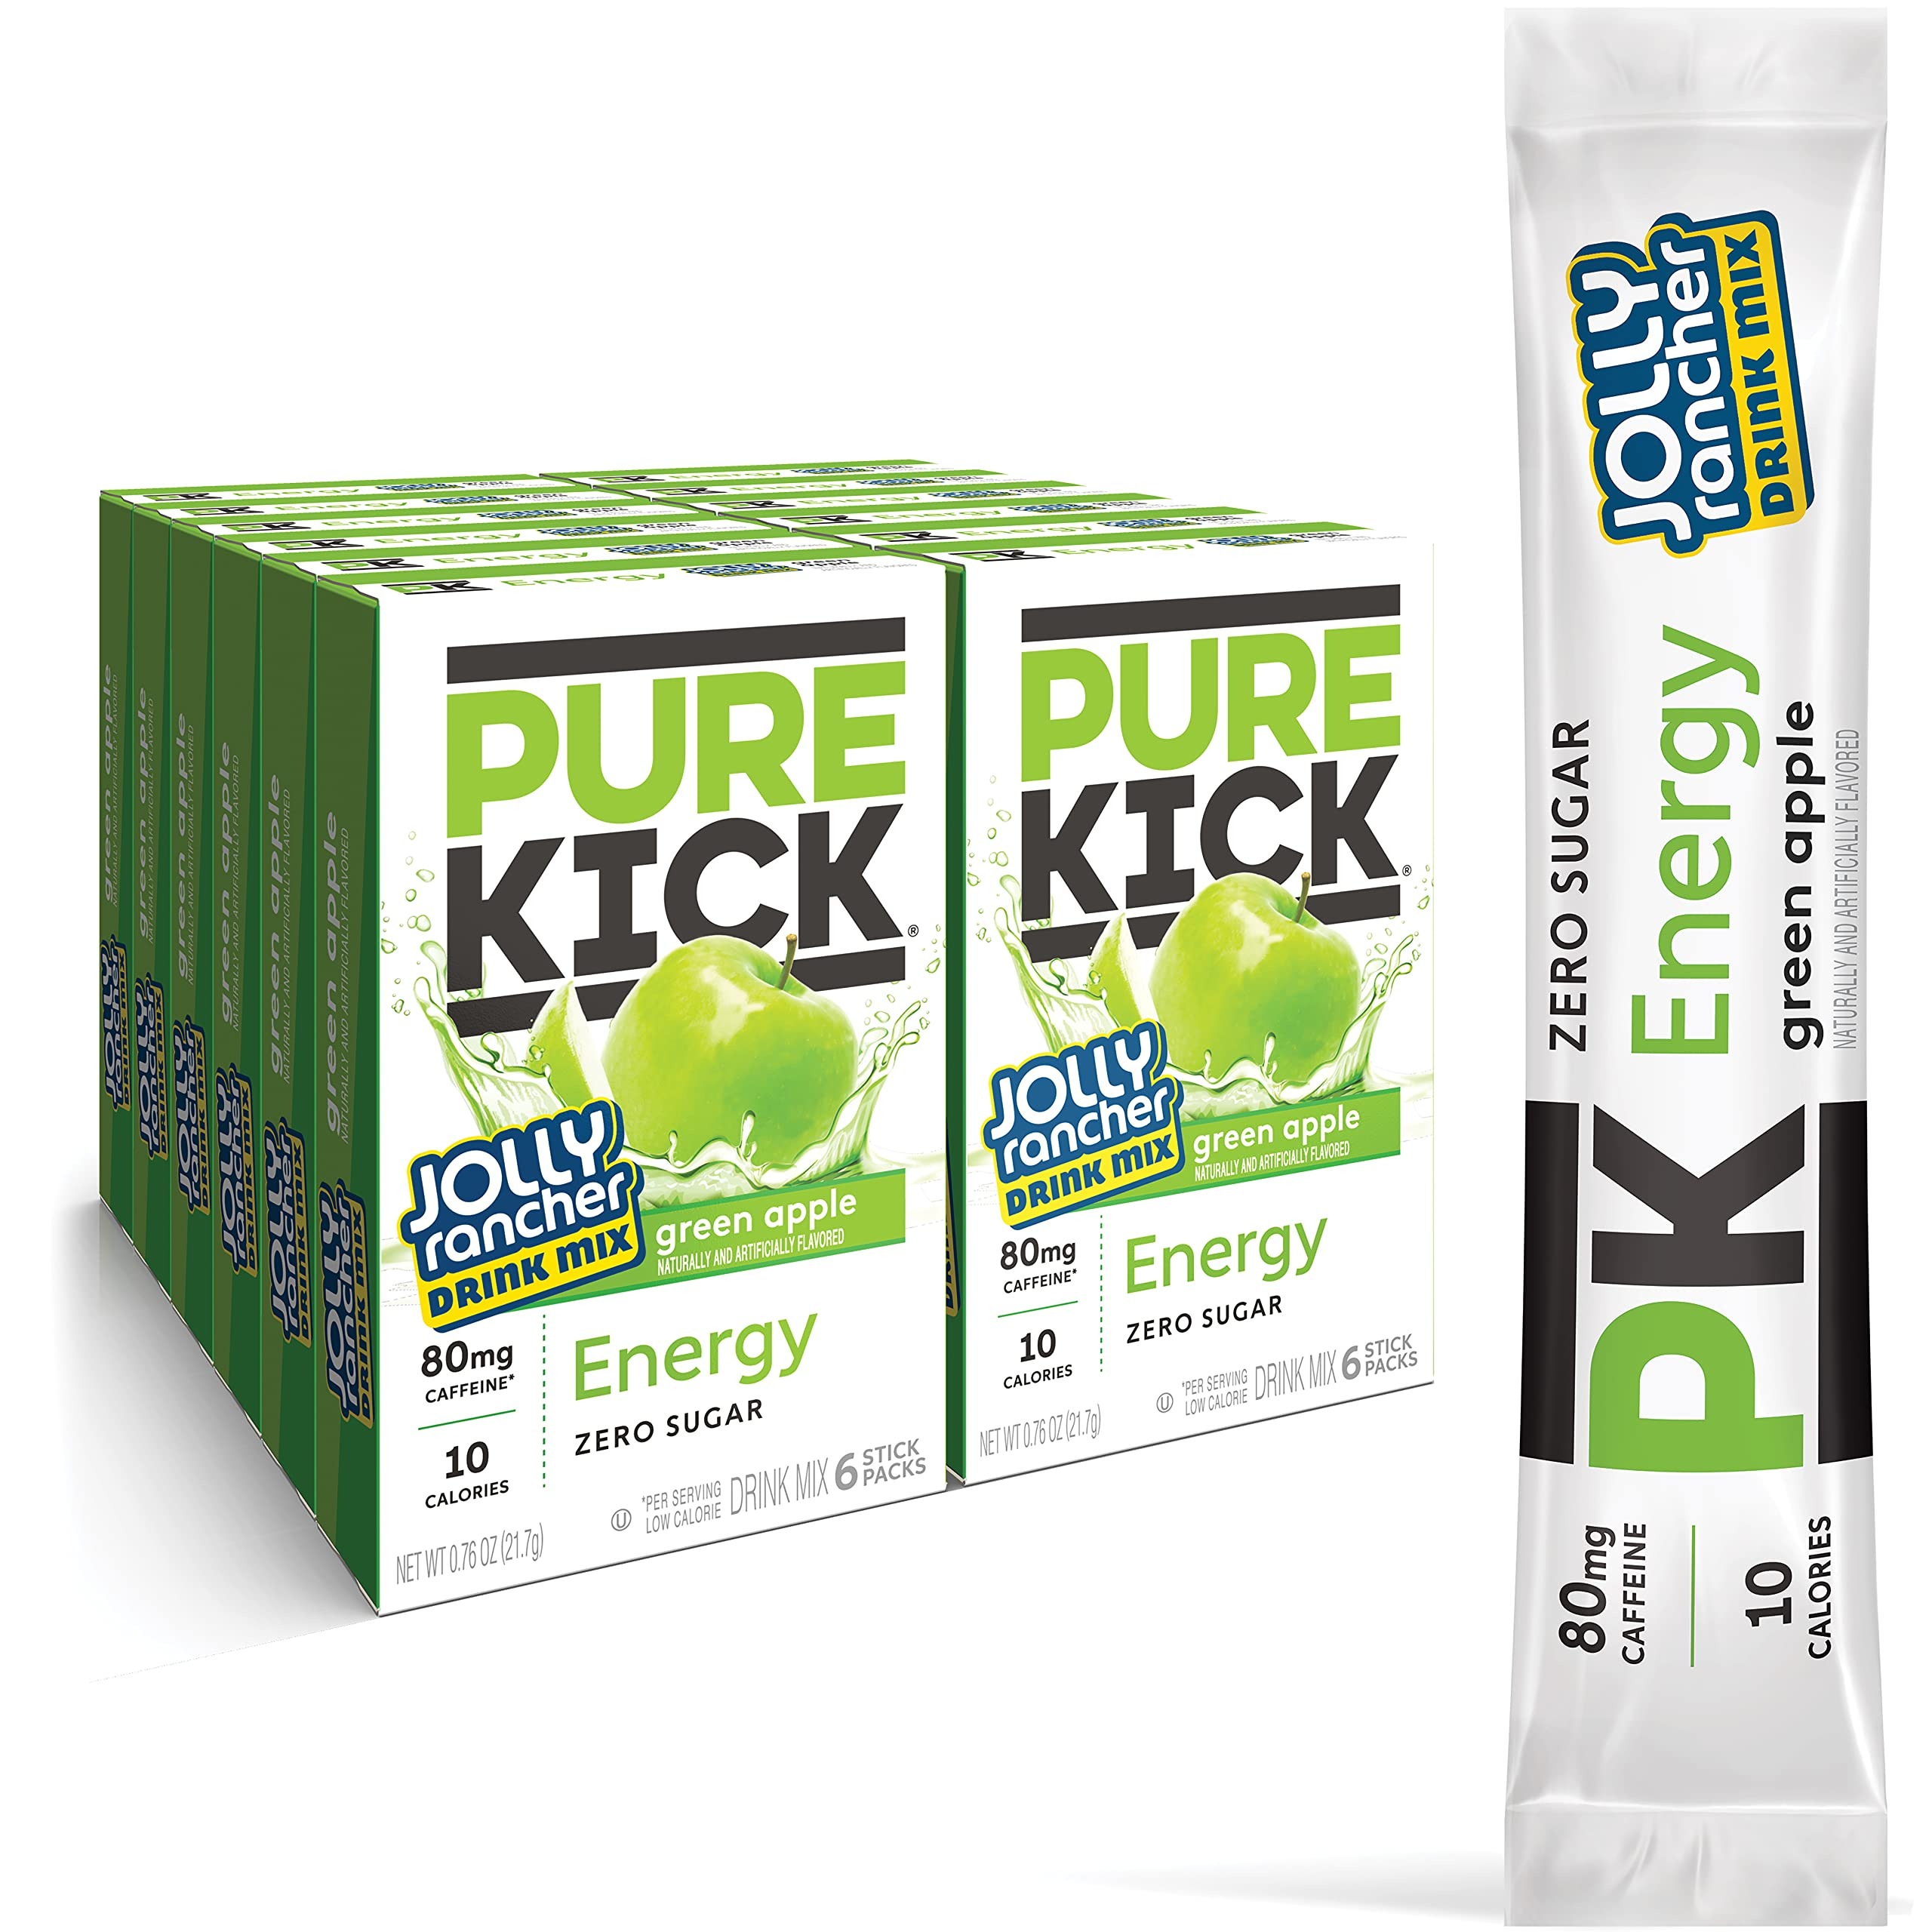
Item Name: PURE KICK Energy Singles To Go Drink Mix, Jolly Rancher Green Apple, Includes 12 Boxes with 6 Packets in each Box, 72 Total Packets
Bullet Point 1: VITAMIN PACKED: Don’t fall behind on your Vitamin B intake – our energy drink mix has 100% daily value of B3, B5, B6, B7, and B12.
Bullet Point 2: BOLD FLAVOR: Our bold tropical flavors don’t disappoint! Jolly Rancher Blue Raspberry has a bright, juicy profile and is made with a blend of natural flavoring that’s functionally formulated to taste great.
Bullet Point 3: ZERO SUGAR: Get the energy you’re craving without the sugar hangover. Pure Kick has zero grams of sugar and just 10 calories, making it ideal for almost any diet regimen.
Bullet Point 4: SET OF 72: Each box comes with 6 individual sticks of Pure Kick, 12 boxes included for a total of 72 stick packets. For best results, pour one stick into 16.9 FL OZ of water.
Value: 9.12
Unit: Ounce

Price: 17.98